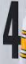
Number: 4